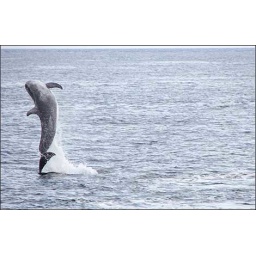
Risso's dolphins (Grampus griseus) are mostly found in deep water but are sometimes spotted around our coasts.